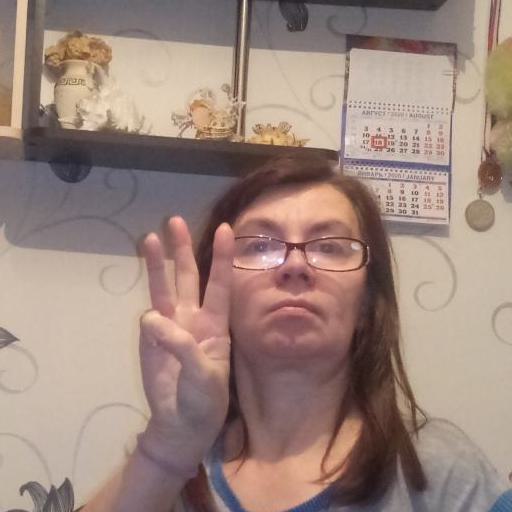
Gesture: three